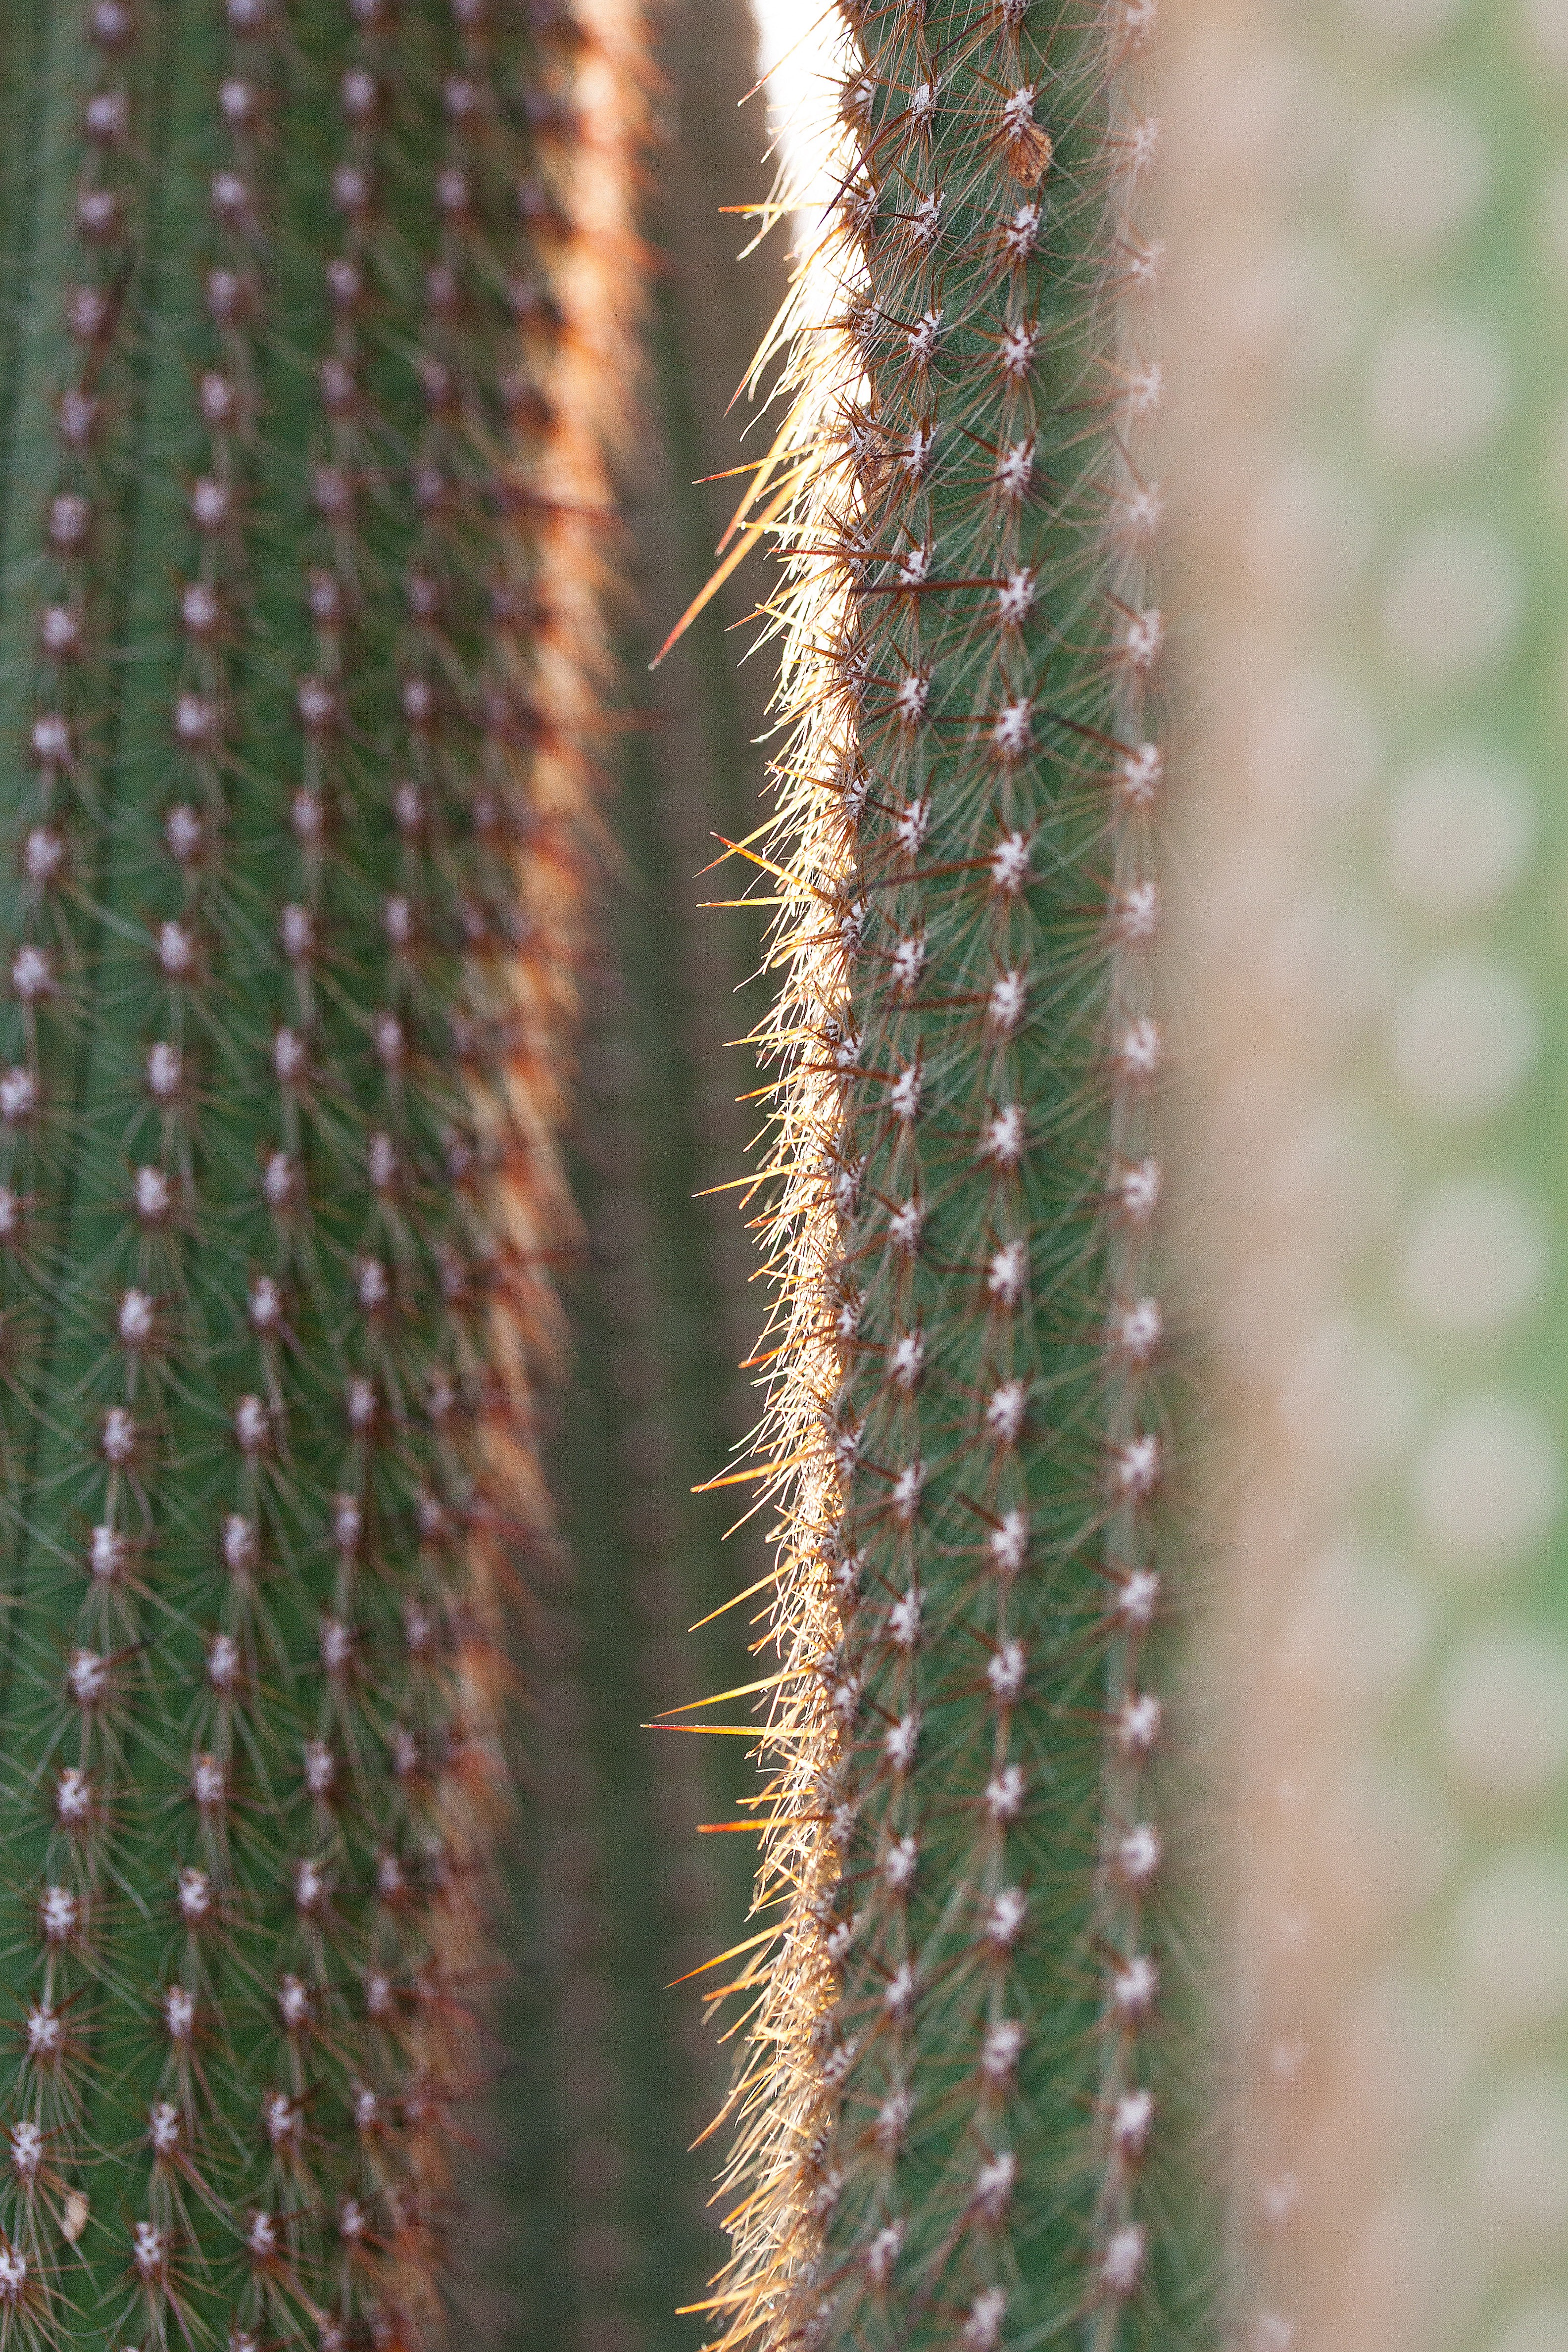
prickly, cactus, plant, leaf, flower, green, botany, flora, cactaceae, mexico, rip, caryophyllales, flowering plant, grass family, plant stem, land plant, thorns spines and prickles, hedgehog cactus, thorns of means of